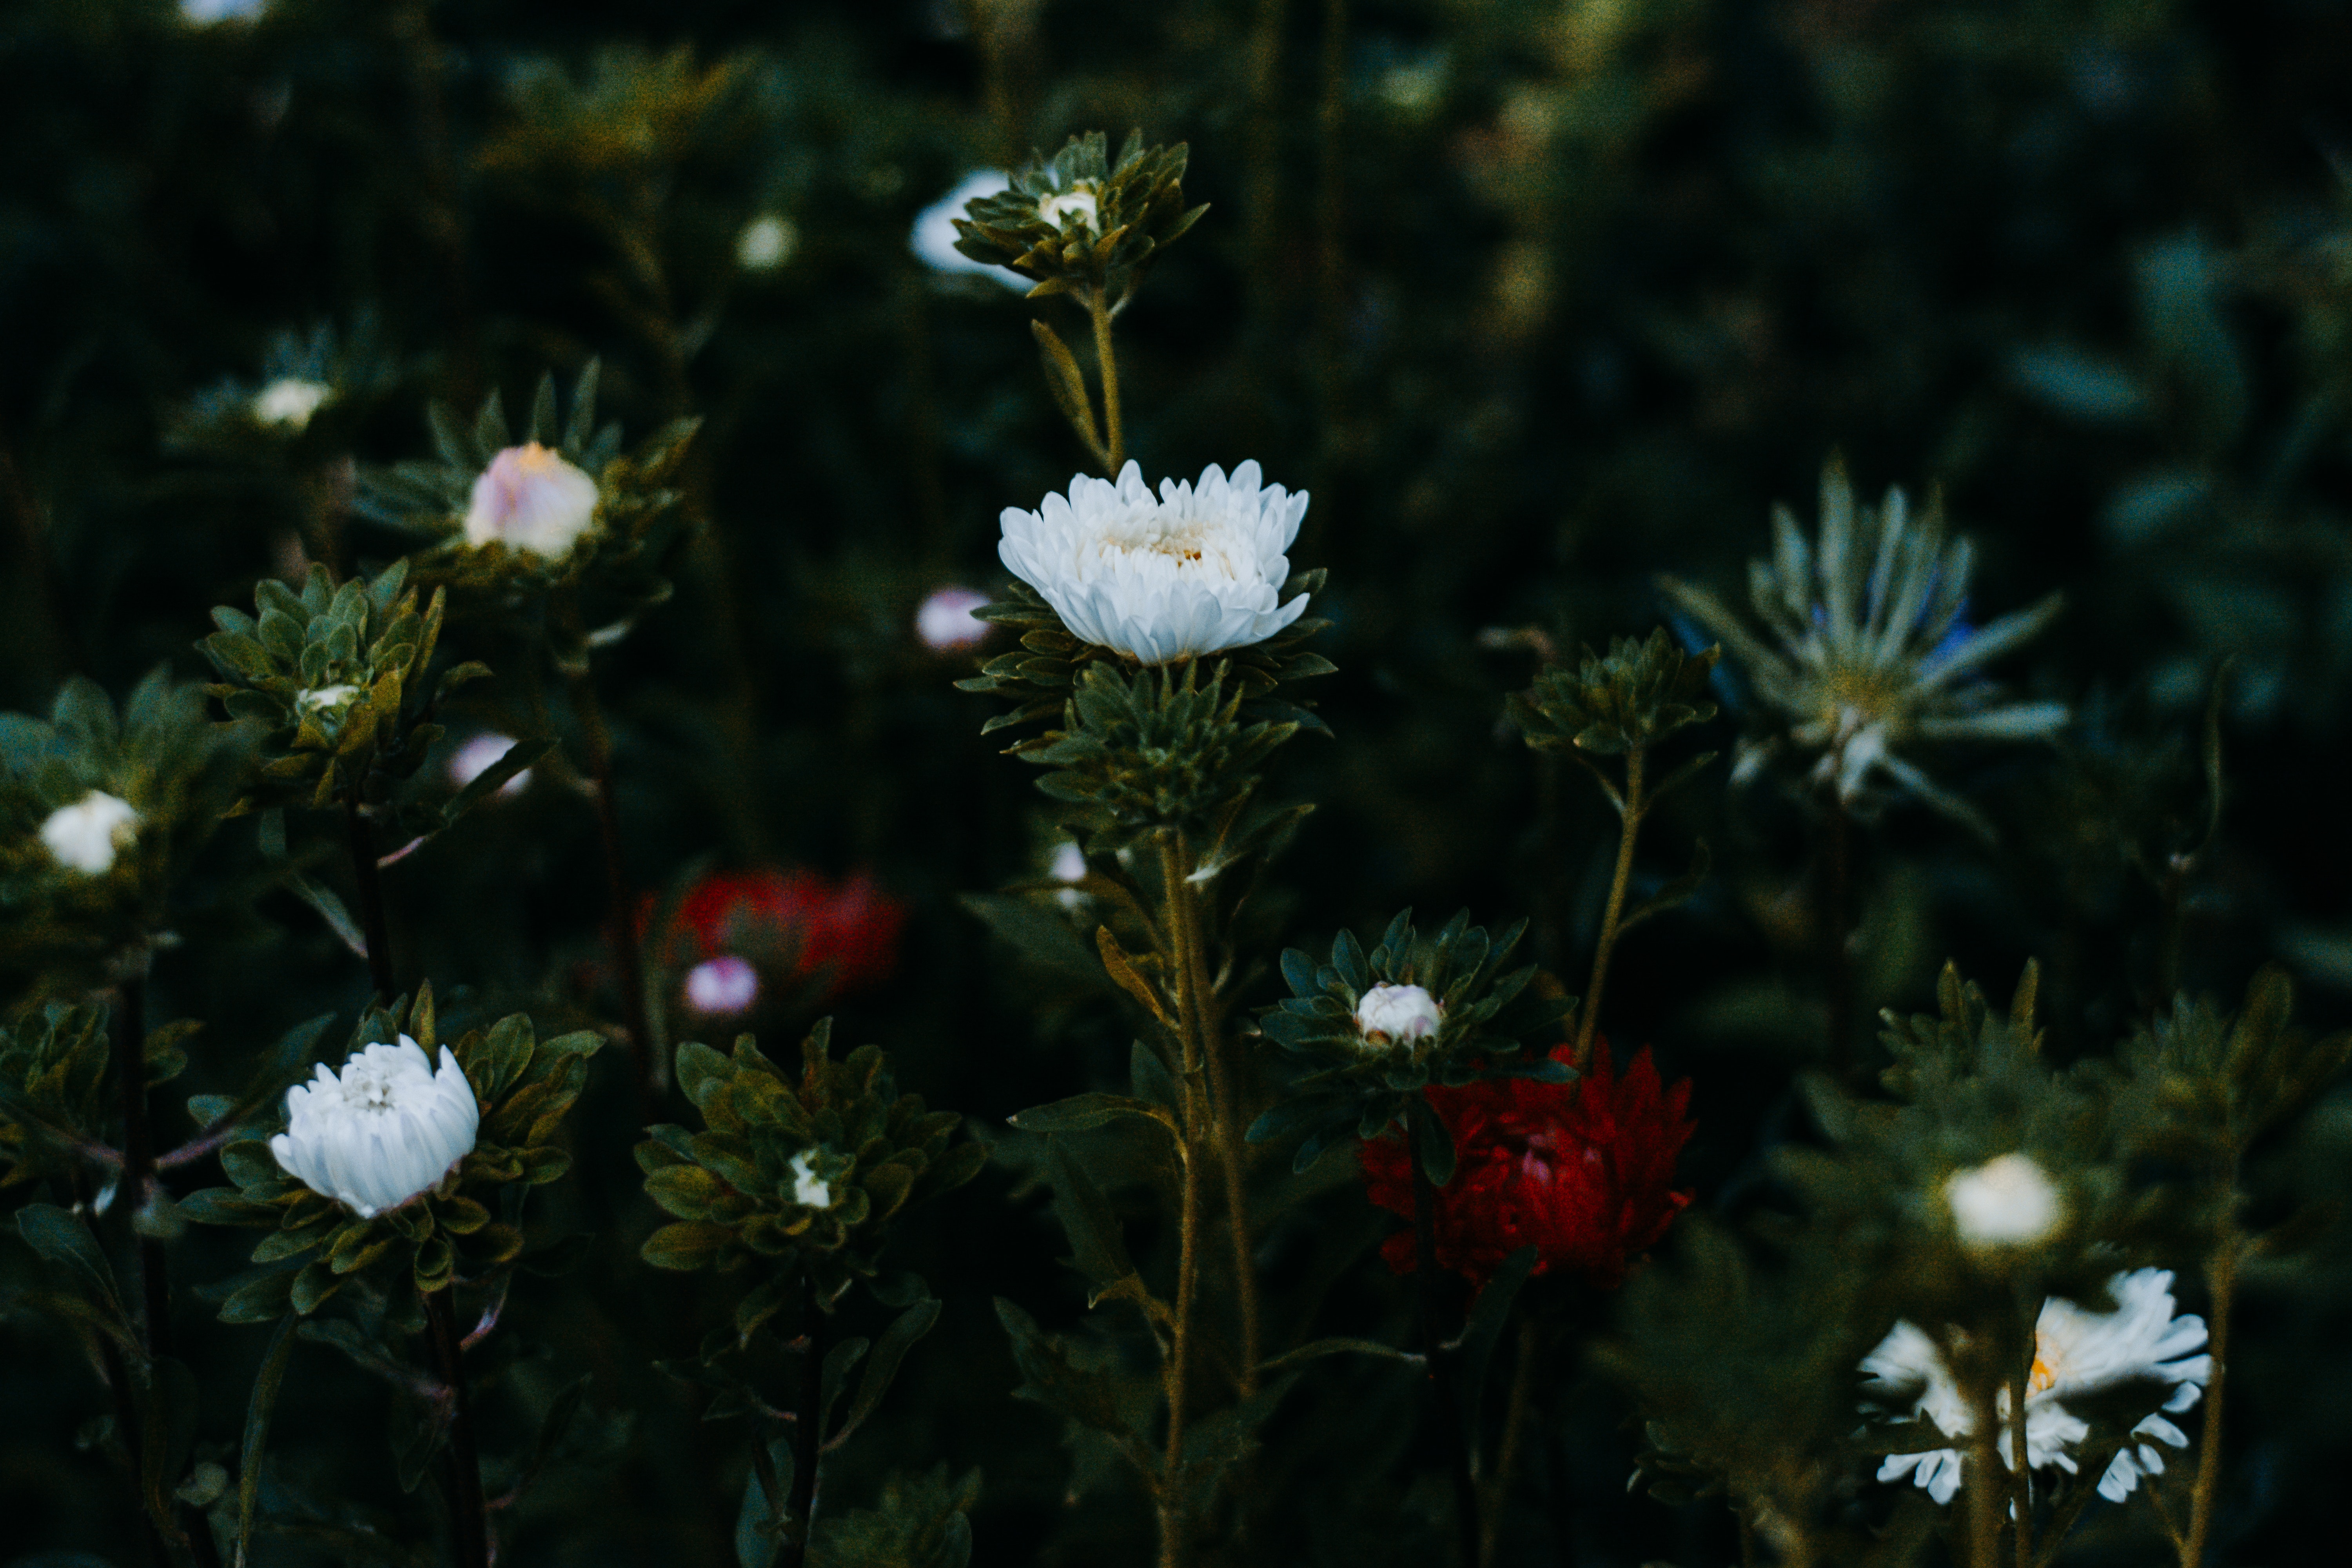
flower, plant, flowering plant, petal, wildflower, botany, spring, daisy family, plant stem, annual plant